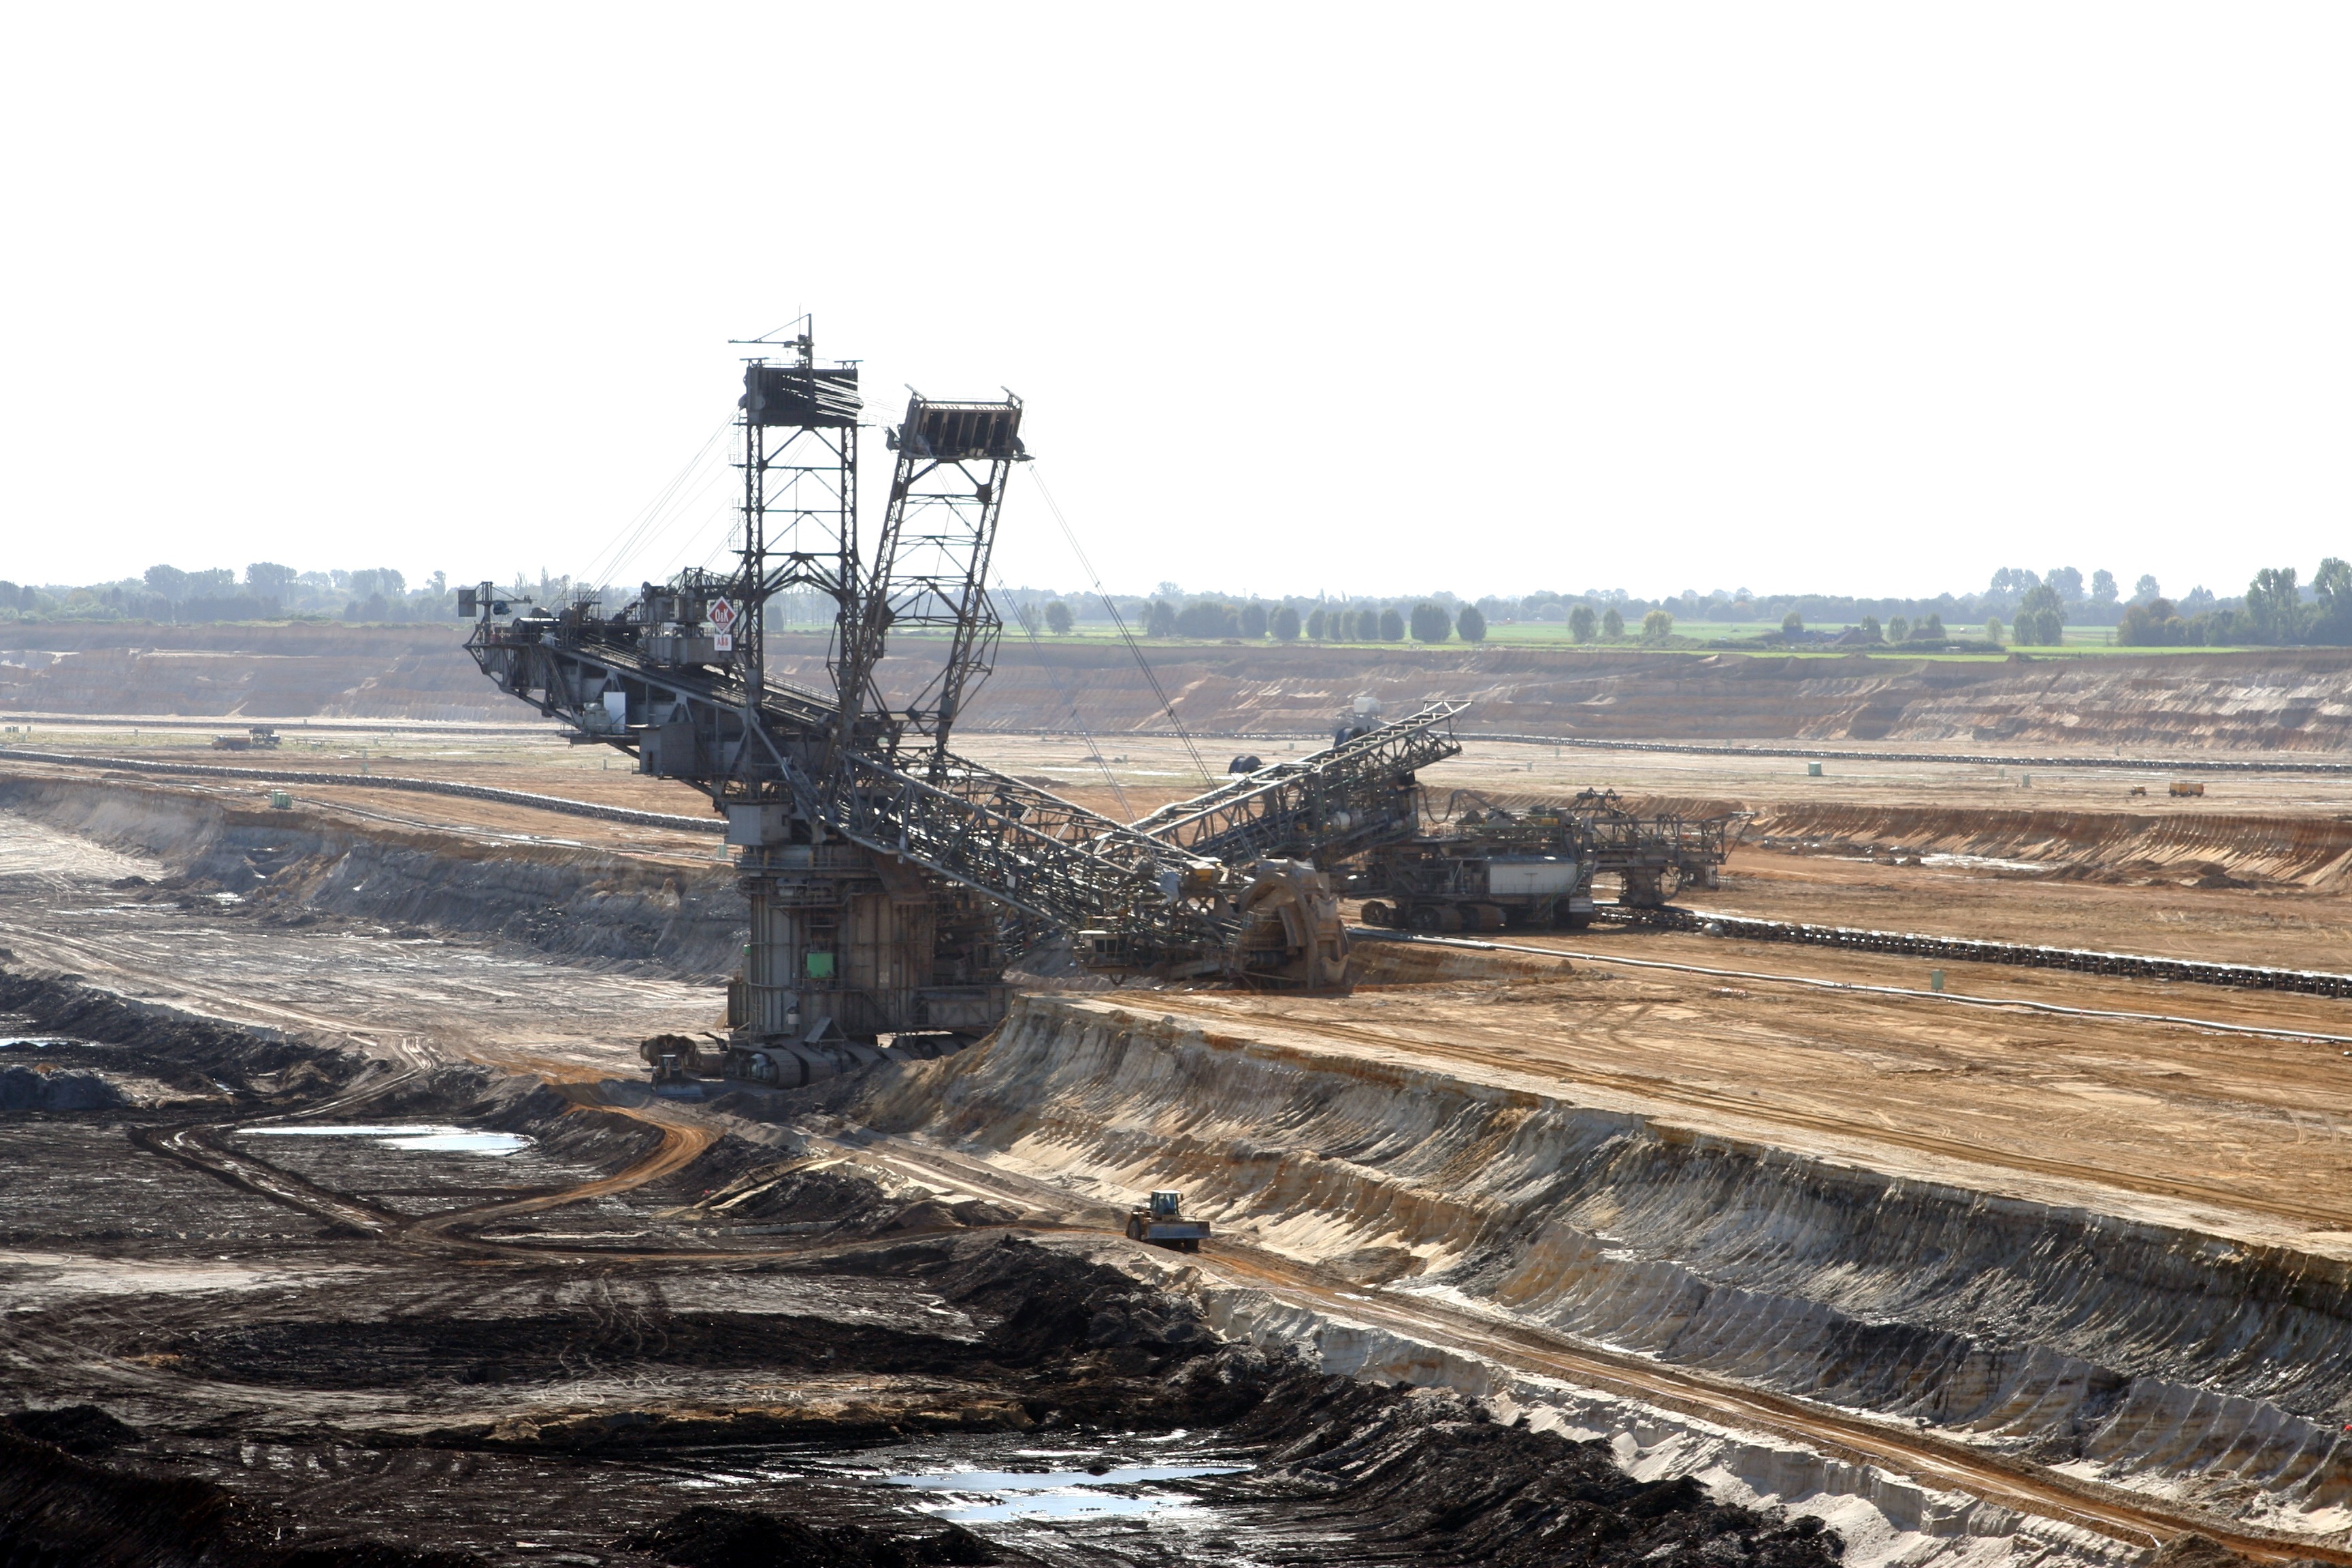
track, asphalt, transport, vehicle, material, construction equipment, open pit mining, bucket wheel excavators, brown coal